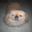
Label: dog